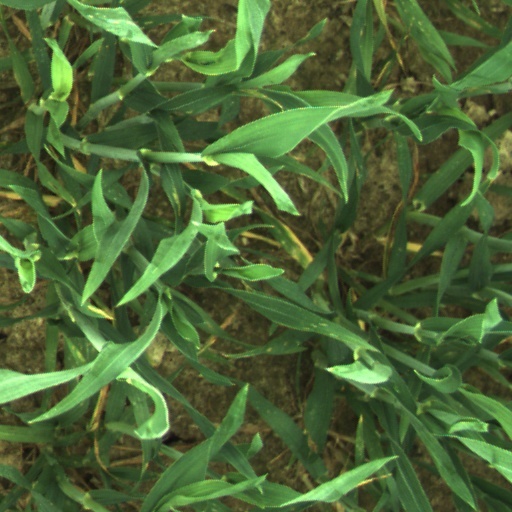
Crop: wheat